Aircraft noise pollution

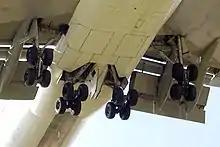
Deployed landing gear and wing flaps of a 747

Aerodynamic noise arises from the airflow around the aircraft fuselage and control surfaces. This type of noise increases with aircraft speed and also at low altitudes due to the density of the air. Jet-powered aircraft create intense noise from aerodynamics. Low-flying, high-speed military aircraft produce especially loud aerodynamic noise.